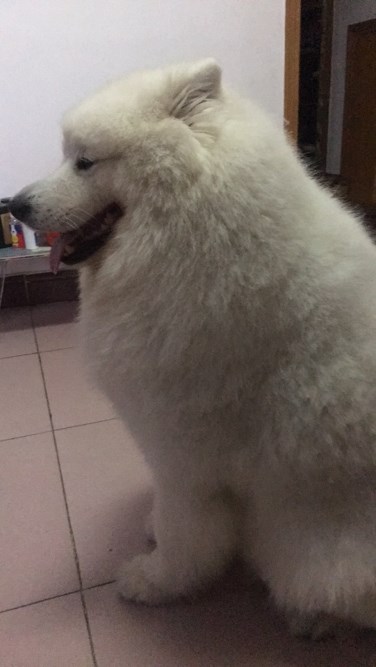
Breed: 2192-n000088-Samoyed